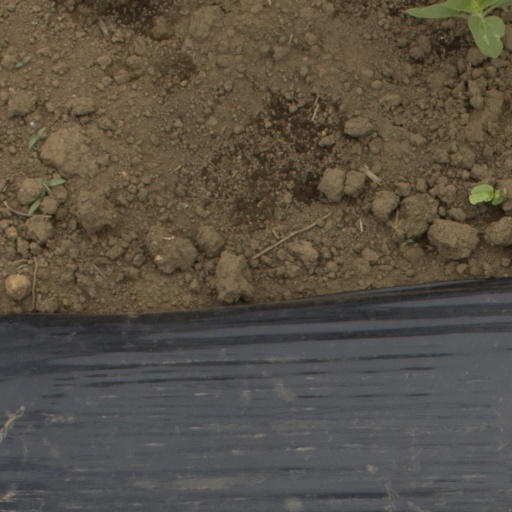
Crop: Jerusalem artichoke